Redonda

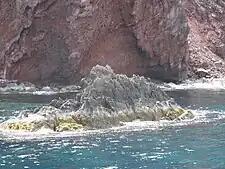
A detail of the west coast shows the reddish volcanic rock cliffs and a small rock islet with a visible intertidal algal zone, 2011

In 1493, Christopher Columbus and his crew became the first known Europeans to see Redonda, on his second journey. He claimed it for the Crown of Castile, but did not land there. He named the island "Santa María la Redonda", meaning Saint Mary the Round, reflecting the island's apparent profile when viewed from the side.